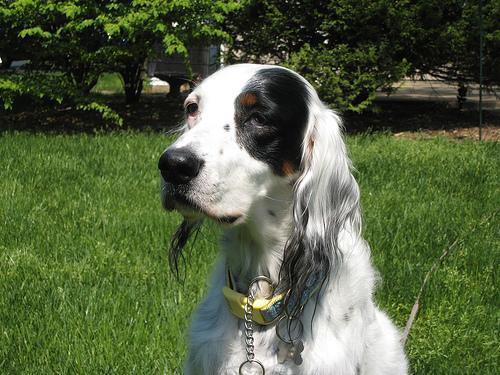
English_setter